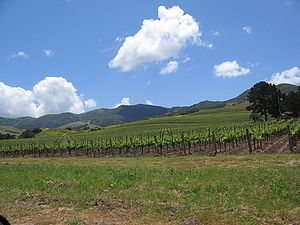
Santa Ynez Valley
En vingård i Santa Ynez Valley.
Santa Ynez Valley er en dal i Santa Barbara County, Californien, mellem Santa Ynez-bjergene mod syd og San Rafael-bjergene mod nord. Santa Ynez-floden løber gennem dalen fra øst til vest.